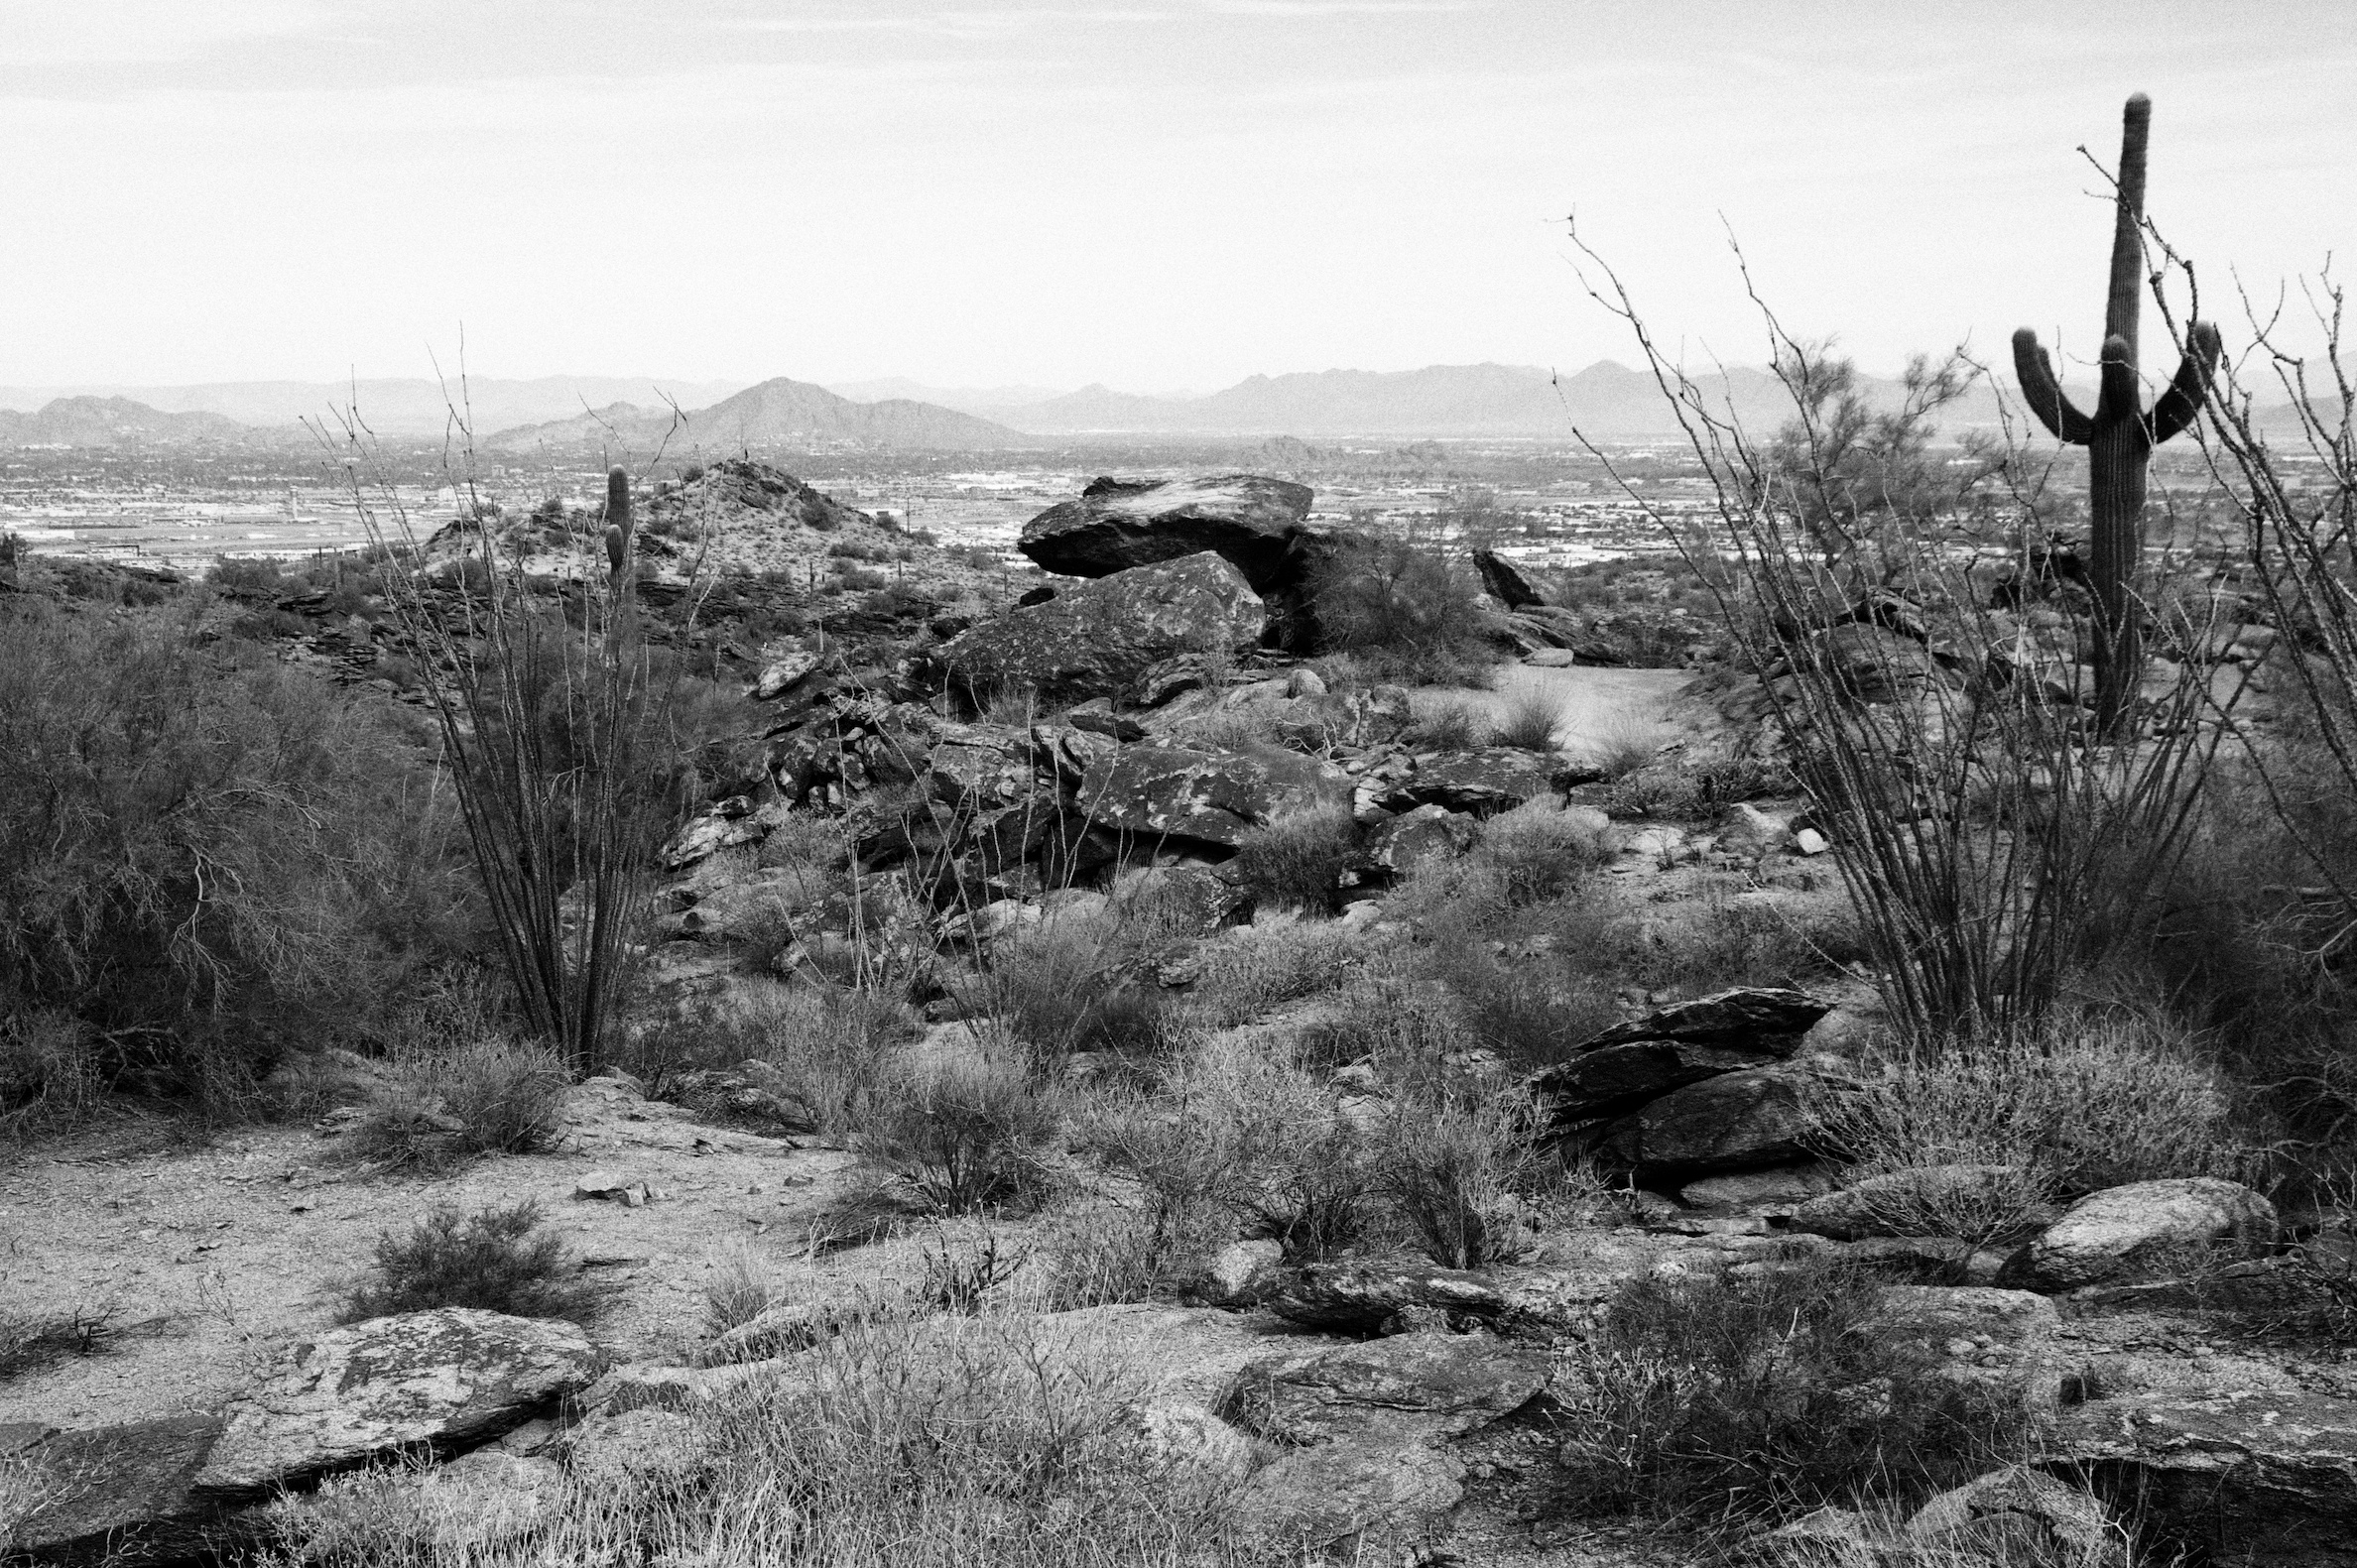
landscape, tree, nature, rock, wilderness, black and white, monochrome, ruins, wetland, habitat, dailyshoot, rural area, monochrome photography, ancient history, natural environment, woody plant